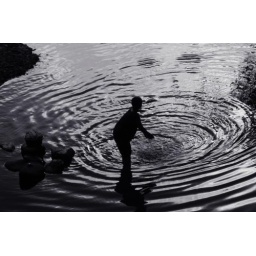
A female washing her clothes in the river. Jember Indonesia